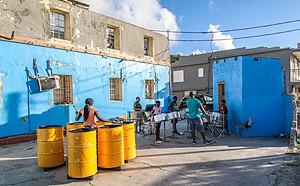
L'ouragan Irma a emporté la toiture de la maison qui abritait jadis les joueurs de steel-pan. Un instrument créé à Trinidad dans les années 1940 pour accompagner les processions lors des carnavals.
L’ouragan Irma est le dixième cyclone tropical de la saison cyclonique 2017 dans l'océan Atlantique nord, le deuxième ouragan majeur, ayant atteint la catégorie 5 sur l'échelle de Saffir-Simpson, après l'ouragan Harvey de catégorie 4 survenu une semaine auparavant. Il était l'ouragan à rester classé en catégorie 5 pendant la plus longue période continue à ce moment.